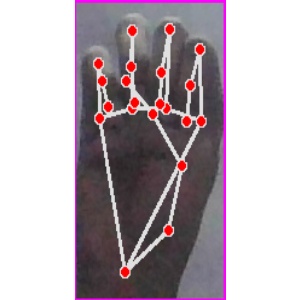
अक्षर: म